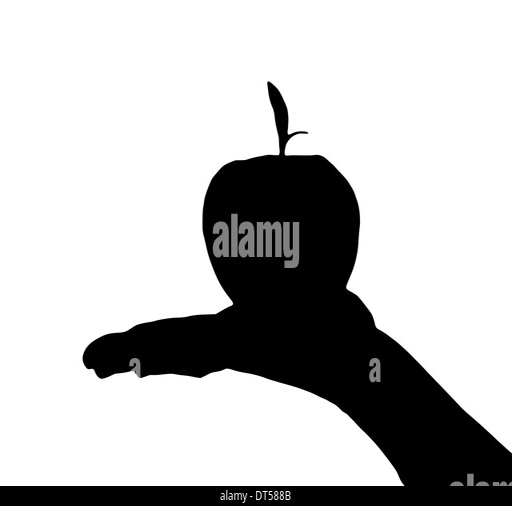
illustration of a man with an apple